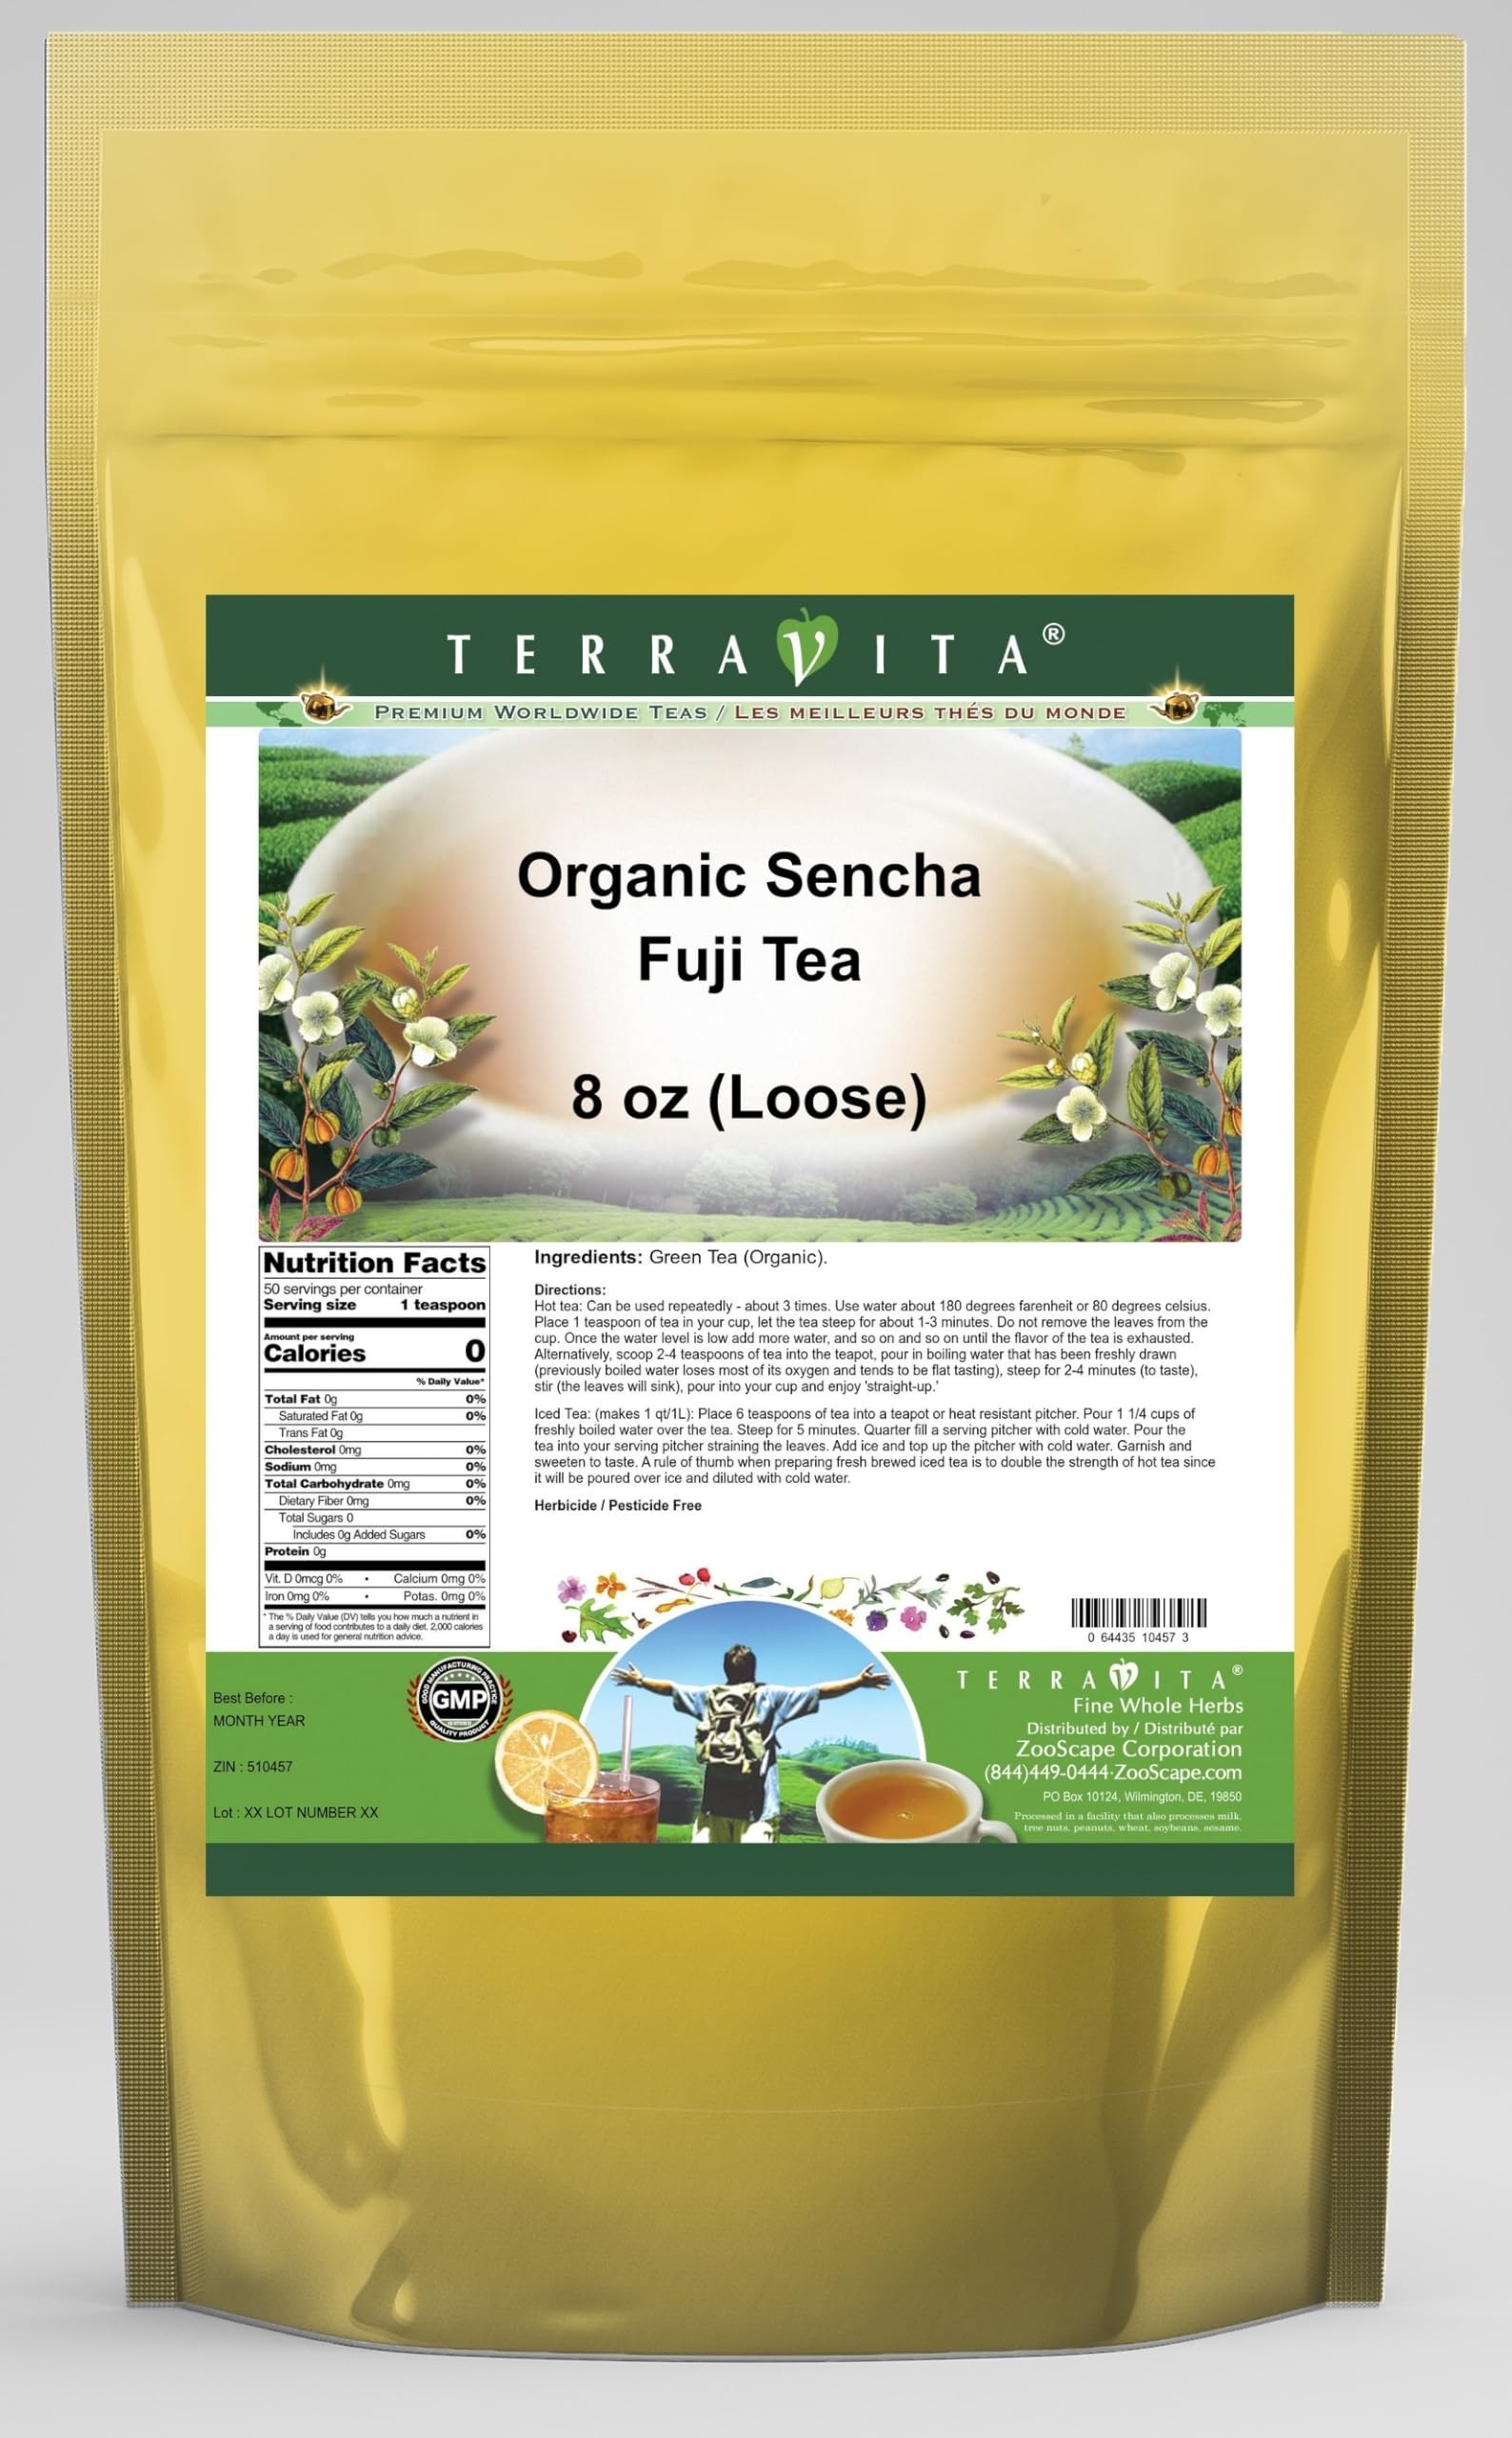
Item Name: Organic Sencha Fuji Tea (Loose) (8 oz, ZIN: 510457) - 2 Pack
Bullet Point 1: Organic Sencha Fuji Tea (Loose) (8 oz, ZIN: 510457)
Bullet Point 2: No fillers.
Bullet Point 3: Manufacturer: TerraVita
Bullet Point 4: Size: 8 oz
Bullet Point 5: Loose Leaf Herbal Tea - Packed in a convenient upright pouch!
Product Description: Organic Sencha Fuji Tea (Loose) (8 oz, ZIN: 510457)<BR><BR>Packaged in the United States in a cGMP certified facility (current Good Manufacturing Practice).<BR><BR>No fillers.<BR><BR>Manufacturer: TerraVita<BR><BR>Size: 8 oz<BR><BR>Loose Leaf Herbal Tea - Packed in a convenient upright pouch!<BR><BR>Ingredients: Green Tea (Organic)
Value: 16.0
Unit: Ounce

Price: 113.59